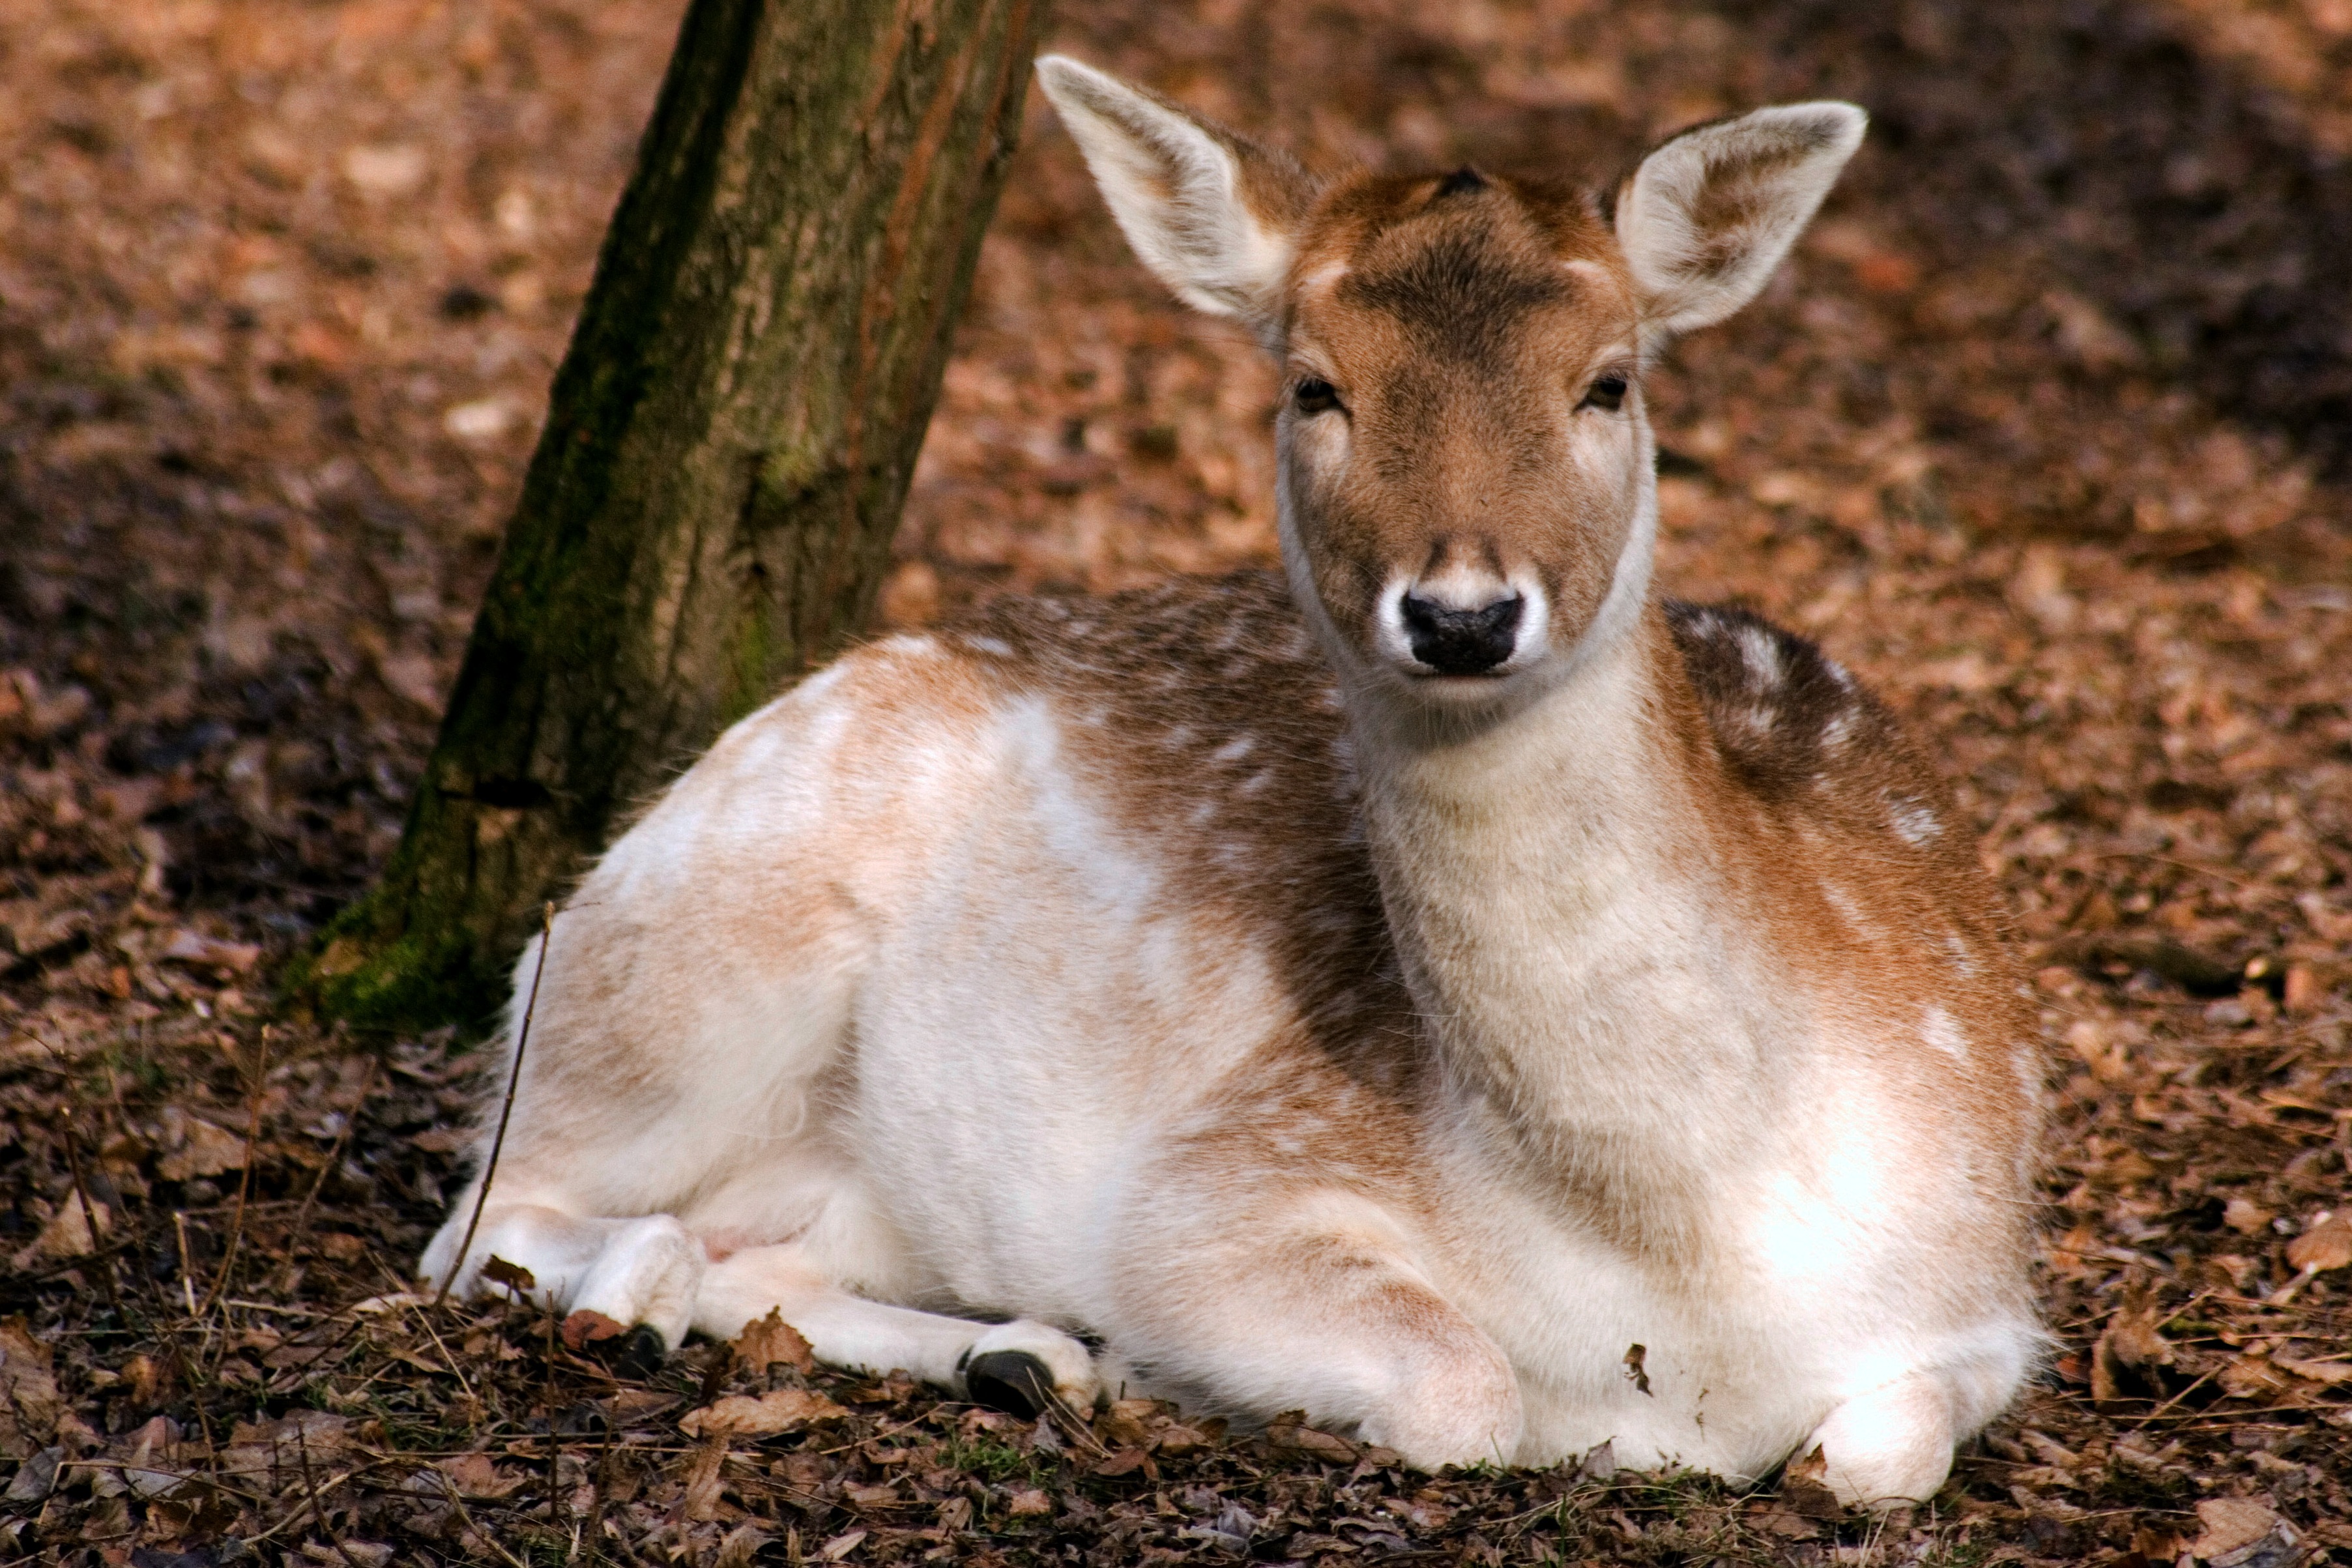
nature, forest, wildlife, zoo, mammal, rest, fauna, vertebrate, fallow deer, autumn forest, white tailed deer